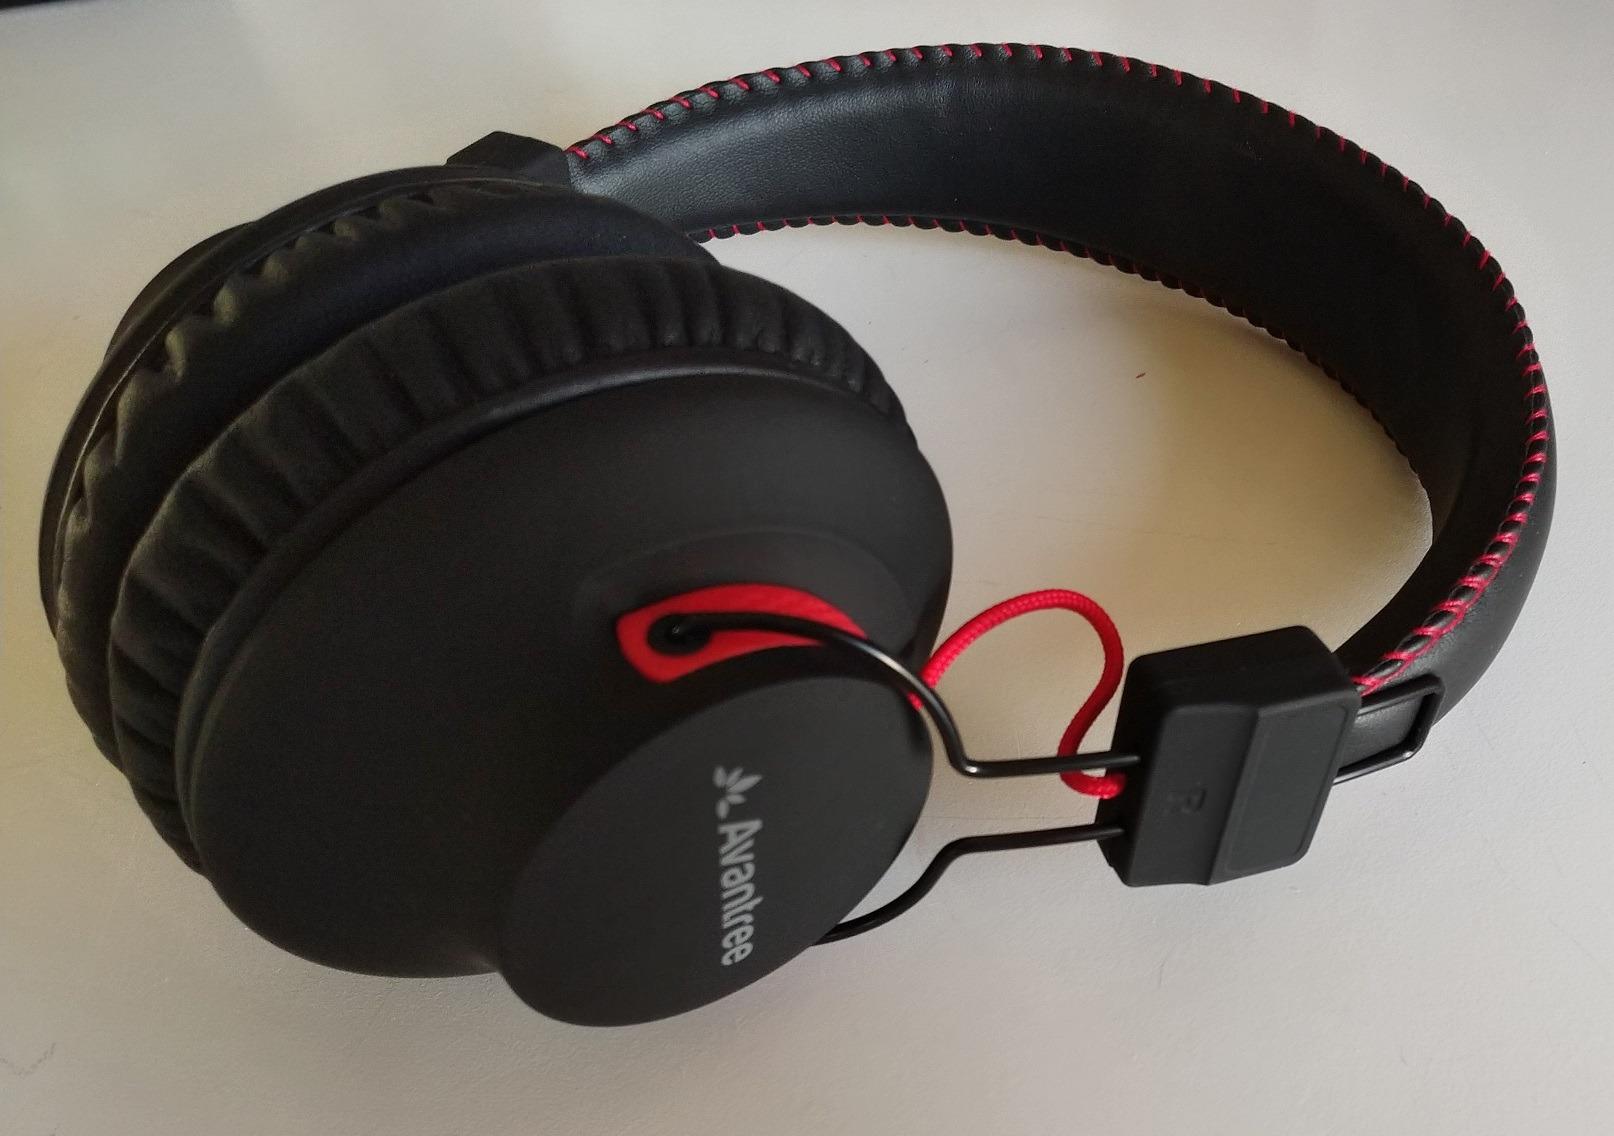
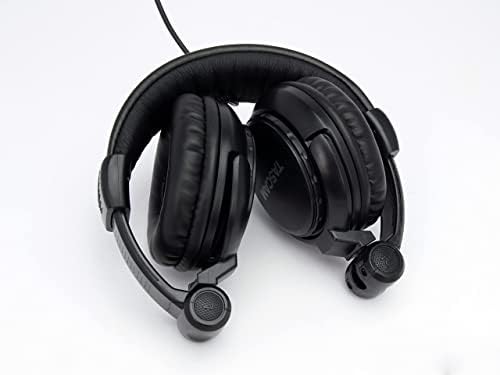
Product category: headphones
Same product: no